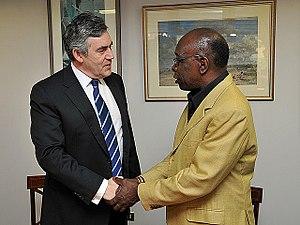
Jack Warner, né Austin Warner le 26 janvier 1943 à Rio Claro, est un homme politique, un homme d'affaires et un administrateur sportif trinidadien.